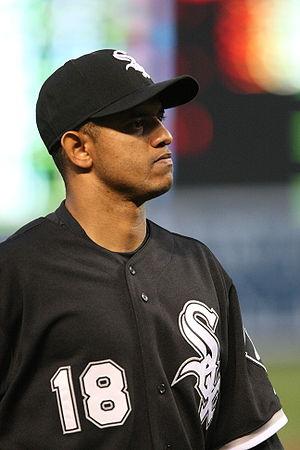
Orlando Luis Cabrera, né le 2 novembre 1974 à Carthagène, est un joueur colombien de baseball qui joue dans les Ligues majeures de 1997 à 2011.